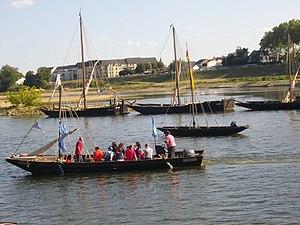
Festival de Loire 2019, à Orléans (Loiret, France)
Les fêtes maritimes en France couvrent l'ensemble des manifestations festives organisées en France autour du patrimoine maritime et fluvial, spécialement à l'occasion de rassemblements de bateaux, tant sur le littoral que sur le cours de fleuves.